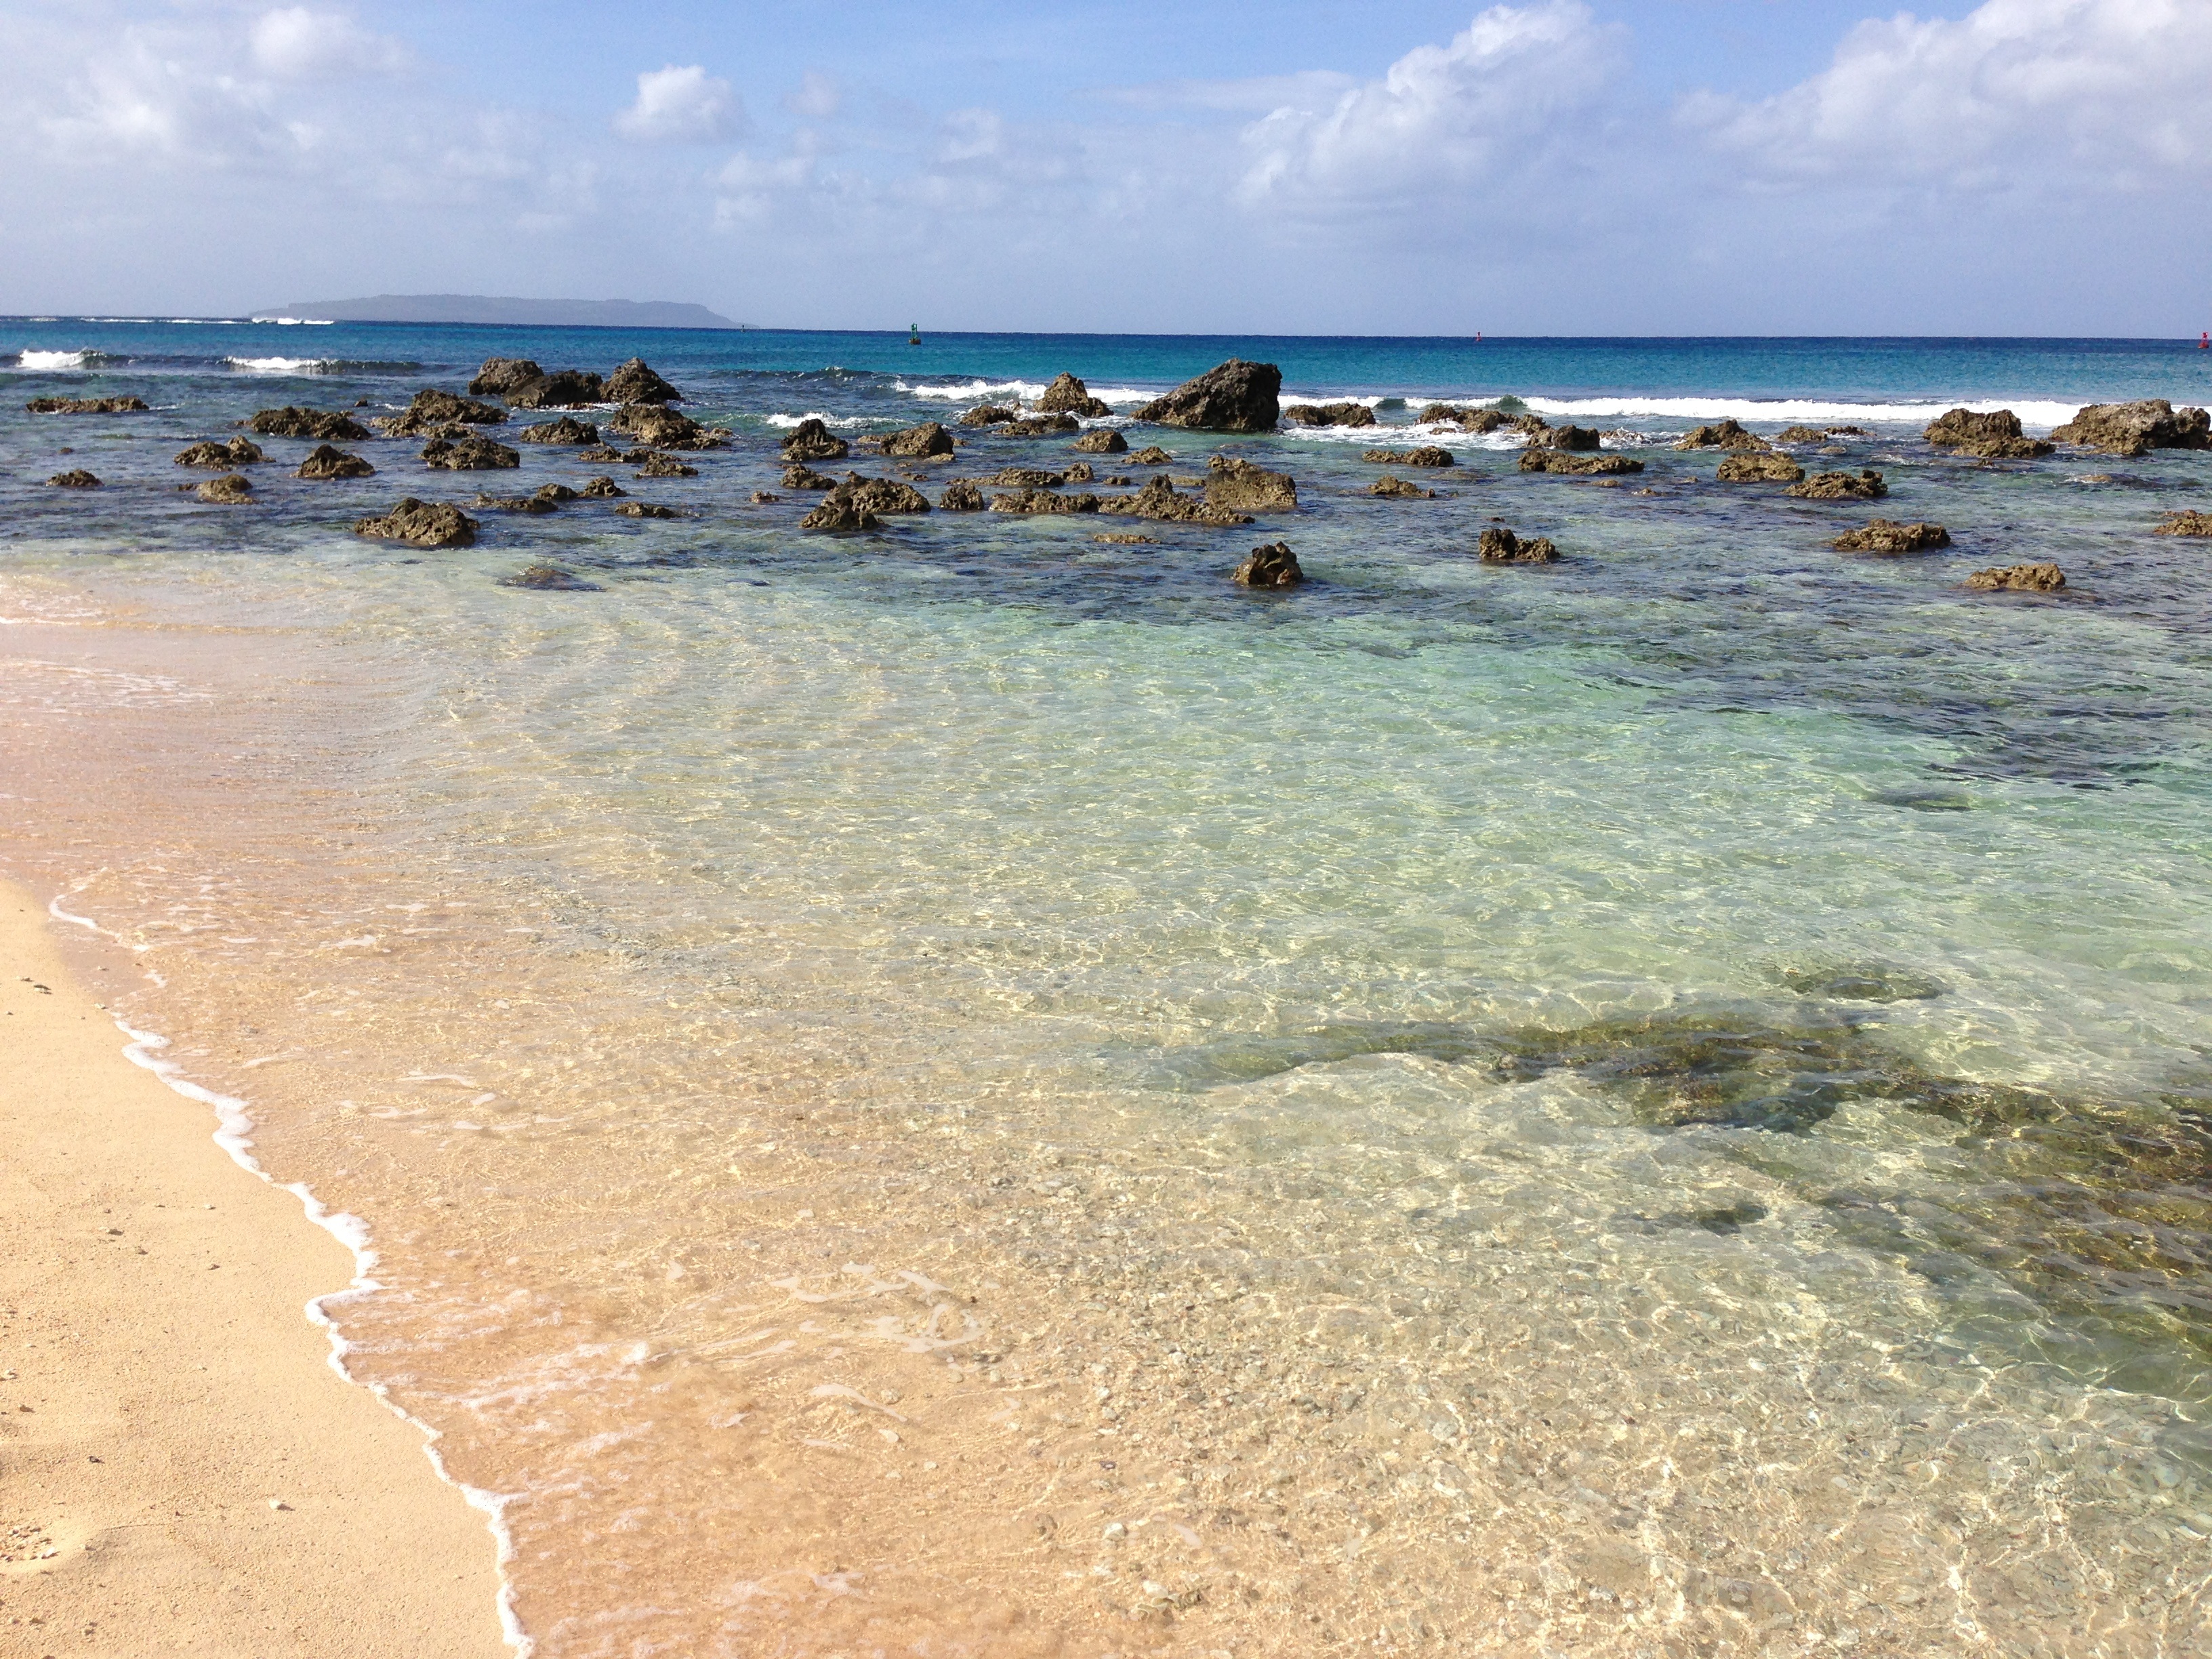
beach, sea, coast, sand, rock, ocean, white, shore, wave, pattern, cove, red, bay, asia, world, body of water, south, place, prison, marble, wwii, history, tanks, pacific, cape, volcanic, saipan, guam, washed, wind wave, tinian, cnmi, rota, amelia, earhardt